Ladislav Kuna

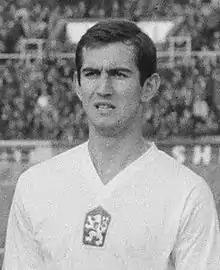
Kuna in 1966

Ladislav Kuna (3 April 1947 – 1 February 2012) was a Slovak footballer and manager who played as a central midfielder.